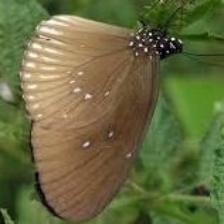
Species: BLUE SPOTTED CROW
Butterfly family (ImageNet category): monarch